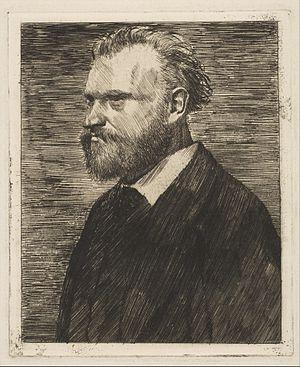
Portrait du peintre français Édouard Manet en buste.